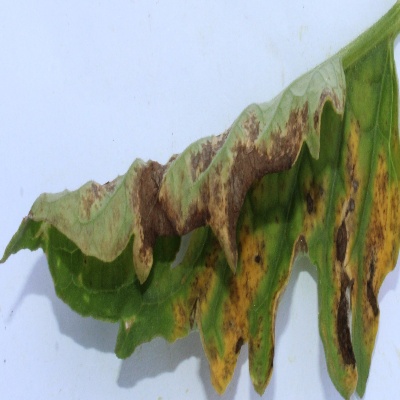
Crop: Tomato
Condition: verticulium wilt